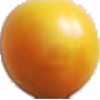
Label: cherry_wax_yellow